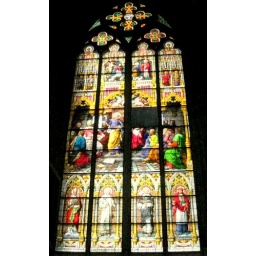
This is one of many colorful stained glass window panels in The Grand Cathedral at Cologne, Germany